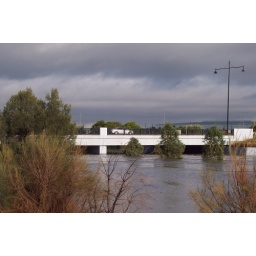
Normally there is a fifteen foot gap from bridge the ground below